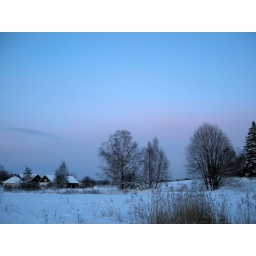
3pm. Going home from work. The sky in the east looks like this. *sigh*